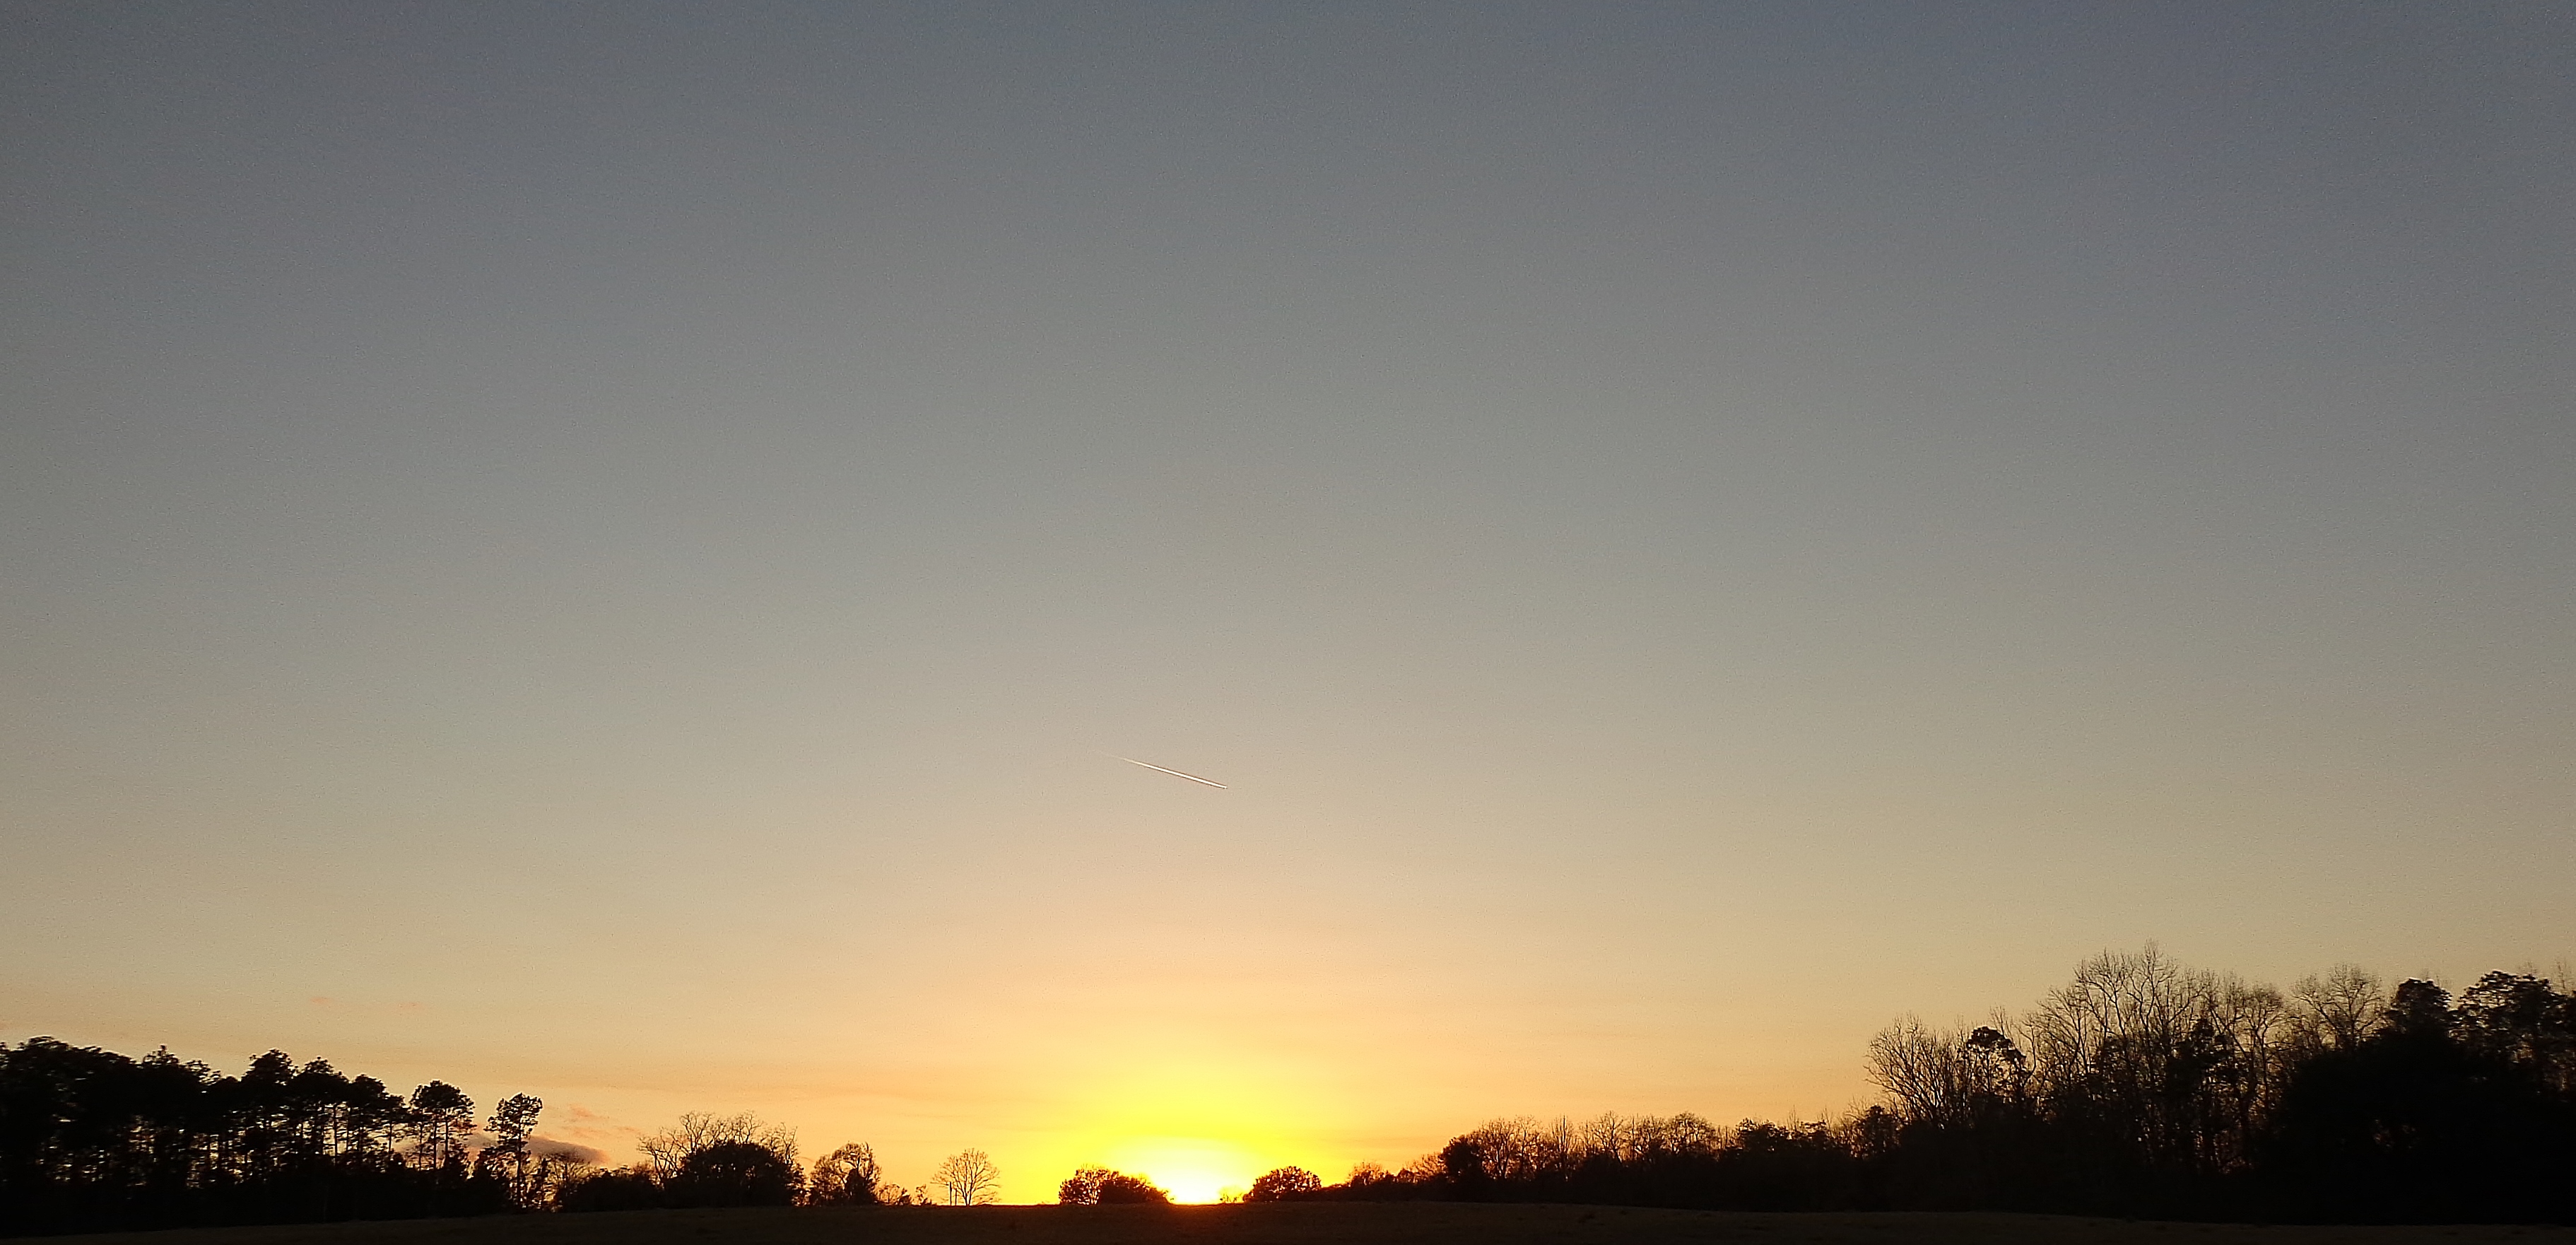
horizon, cloud, sky, sun, sunrise, sunset, sunlight, morning, dawn, atmosphere, dusk, evening, afterglow, atmospheric phenomenon